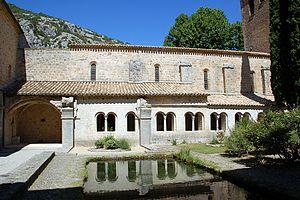
Saint-Guilhem-le-Désert, (Hérault) Languedoc-Roussillon, France - le cloître.
L’abbaye de Saint-Guilhem-le-Désert ou abbaye Saint-Sauveur de Gellone est une ancienne abbaye bénédictine, située dans l'actuelle commune de Saint-Guilhem-le-Désert dans l'Hérault. Elle fut fondée peu avant 804 par saint Guillaume de Gellone, connu plus tard en occitan sous le nom de Guilhèm, ancien comte de Toulouse et proche de Charlemagne, qui s'était retiré dans ce lieu alors appelé Gellone, à proximité de l'abbaye d'Aniane, sous l'influence de son fondateur et ami, saint Benoît d'Aniane.